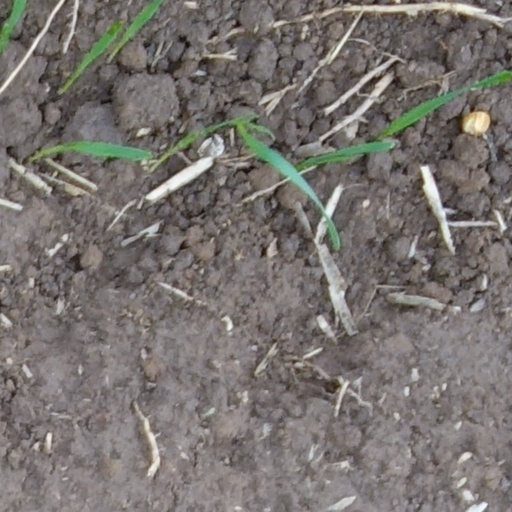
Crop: wheat